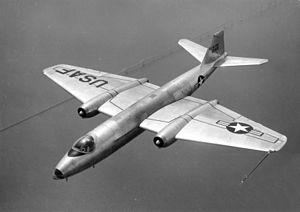
L'English Electric Canberra est le premier bombardier à réaction conçu par le Royaume-Uni, juste après la Seconde Guerre mondiale. Dérivé en versions de reconnaissance ou d'appui feu, utilisé par une quinzaine de pays, il a été construit à plus de 1 400 exemplaires et décliné en 27 versions. L'Australie et les États-Unis l'ont produit sous licence. Aux États-Unis, l'avion est dénommé Martin B-57 Canberra et des versions spécifiques y ont été développées.
Le Martin B-57 est un bombardier tactique américain biréacteur. Au départ conçu comme une version construite sous licence du bombardier britannique English Electric Canberra, il s'est peu à peu transformé en avion militaire très polyvalent. Ainsi des versions de reconnaissance aérienne, de reconnaissance météorologique, et de guerre électronique ont fait leur apparition. Cet avion fut même parmi les premiers aéronefs à tirer une arme à guidage laser. Dans la nomenclature du constructeur il est connu comme Martin 272.